Oligopoly

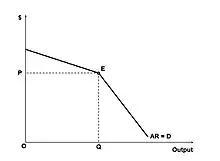
Above the kink, demand is relatively elastic because all other firms' prices remain unchanged. Below the kink, demand is relatively inelastic because all other firms will introduce a similar price cut, eventually leading to a price war. Therefore, the best option for the oligopolist is to produce at point formula_25 which is the equilibrium point and the kink point. This is a theoretical model proposed in 1947, which has failed to receive conclusive evidence for support.

According to the kinked-demand model, each firm faces a demand curve kinked at the existing price. The assumptions of the model are: